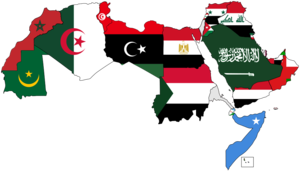
La Ligue arabe, officiellement la Ligue des États arabes, est une organisation régionale à statut d’observateur auprès de l'Organisation des Nations unies. Elle est fondée le 22 mars 1945 au Caire par six pays et compte aujourd'hui vingt-deux États membres. L'organisation de la Ligue arabe repose sur quatre organismes principaux : le sommet des chefs d'État, le Conseil des ministres, les comités permanents et le Secrétariat général dirigé par Ahmed Aboul Gheit depuis 2016. De plus, divers organismes ont été créés en application de traités qui complètent le pacte de 1945 et plusieurs agences spécialisées travaillent en étroite collaboration avec elle.